Old Fort Commercial Historic District

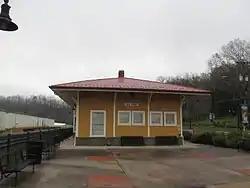
Old Fort Railroad Depot, April 2014

Old Fort Commercial Historic District is a national historic district located at Old Fort, McDowell County, North Carolina. The district encompasses 11 contributing buildings, 1 contributing structure, and 1 contributing object in the central business district of Old Fort. It includes notable examples of Italianate, Romanesque Revival and Art Moderne architecture built between 1894 and 1960. Notable buildings include the Bank of Old Fort (c. 1895), Rockett Motors (c. 1940), Roxy Theatre (1946, c. 1962), and Railroad Depot (1894).